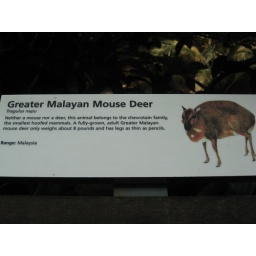
i didn't actually see the mouse deer running around in the aviary, but the sign amused me...